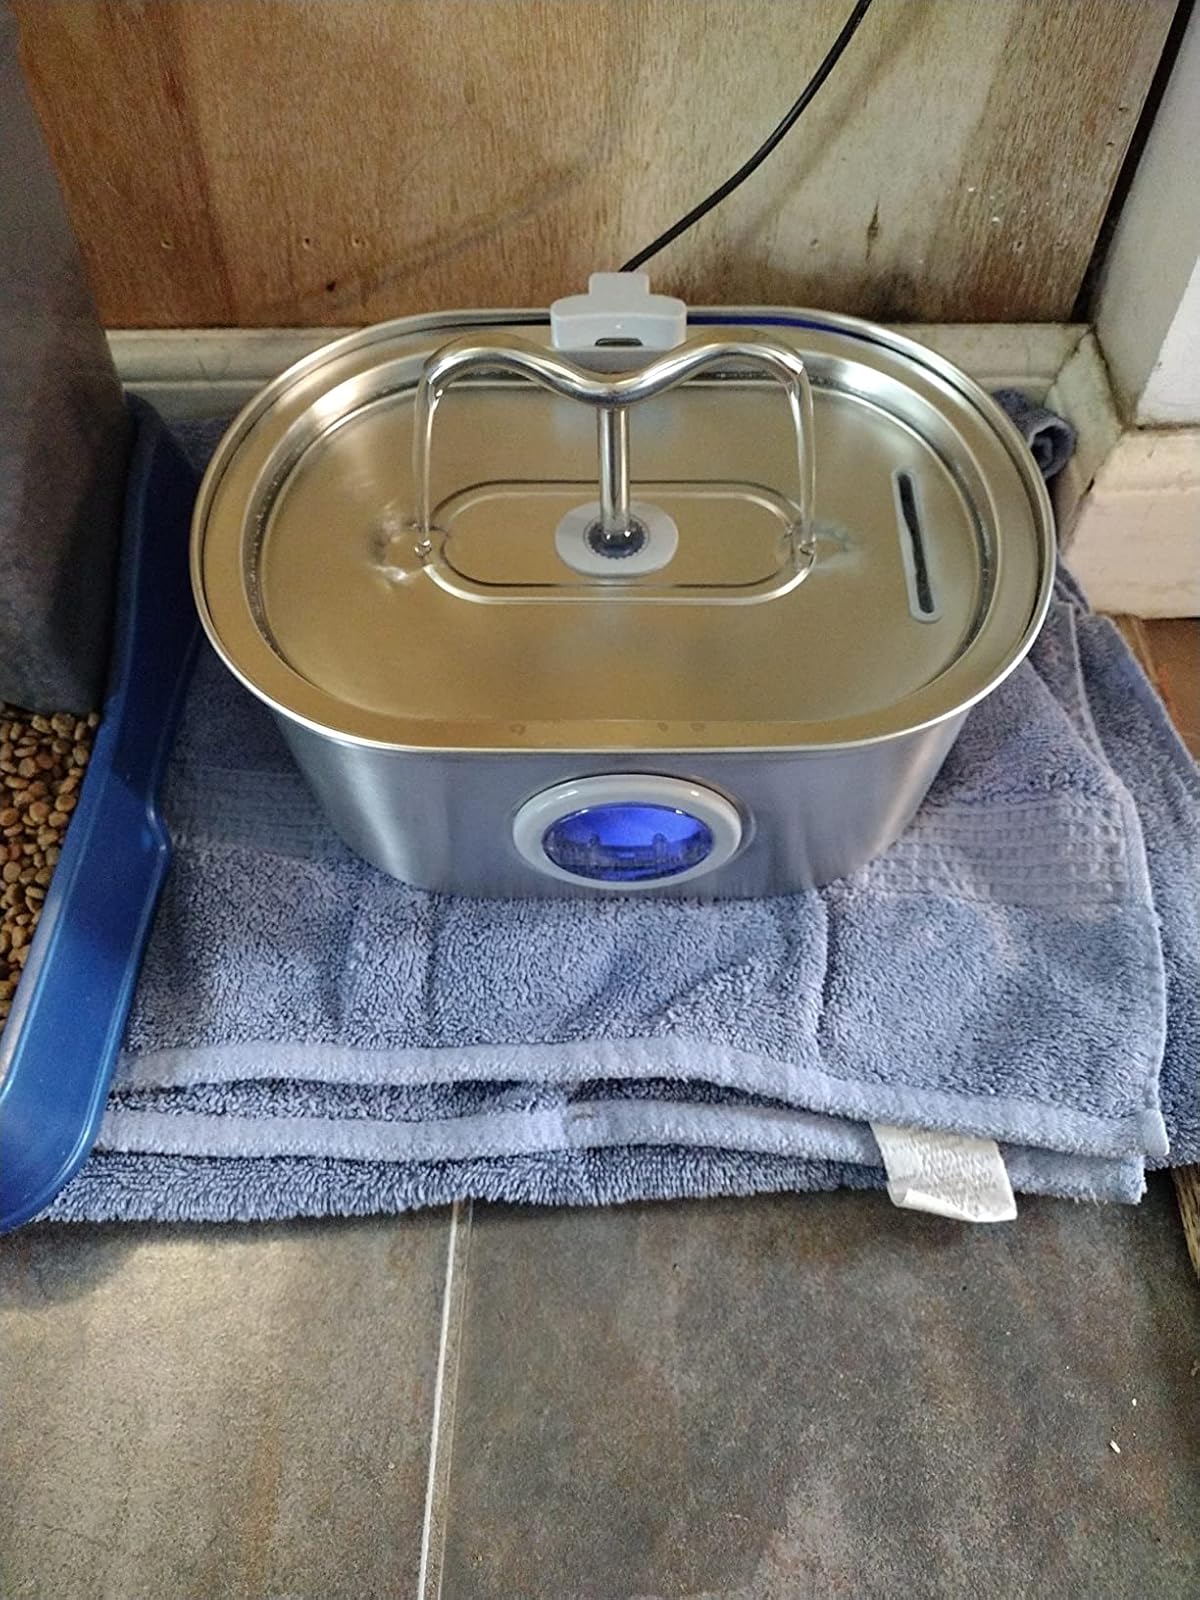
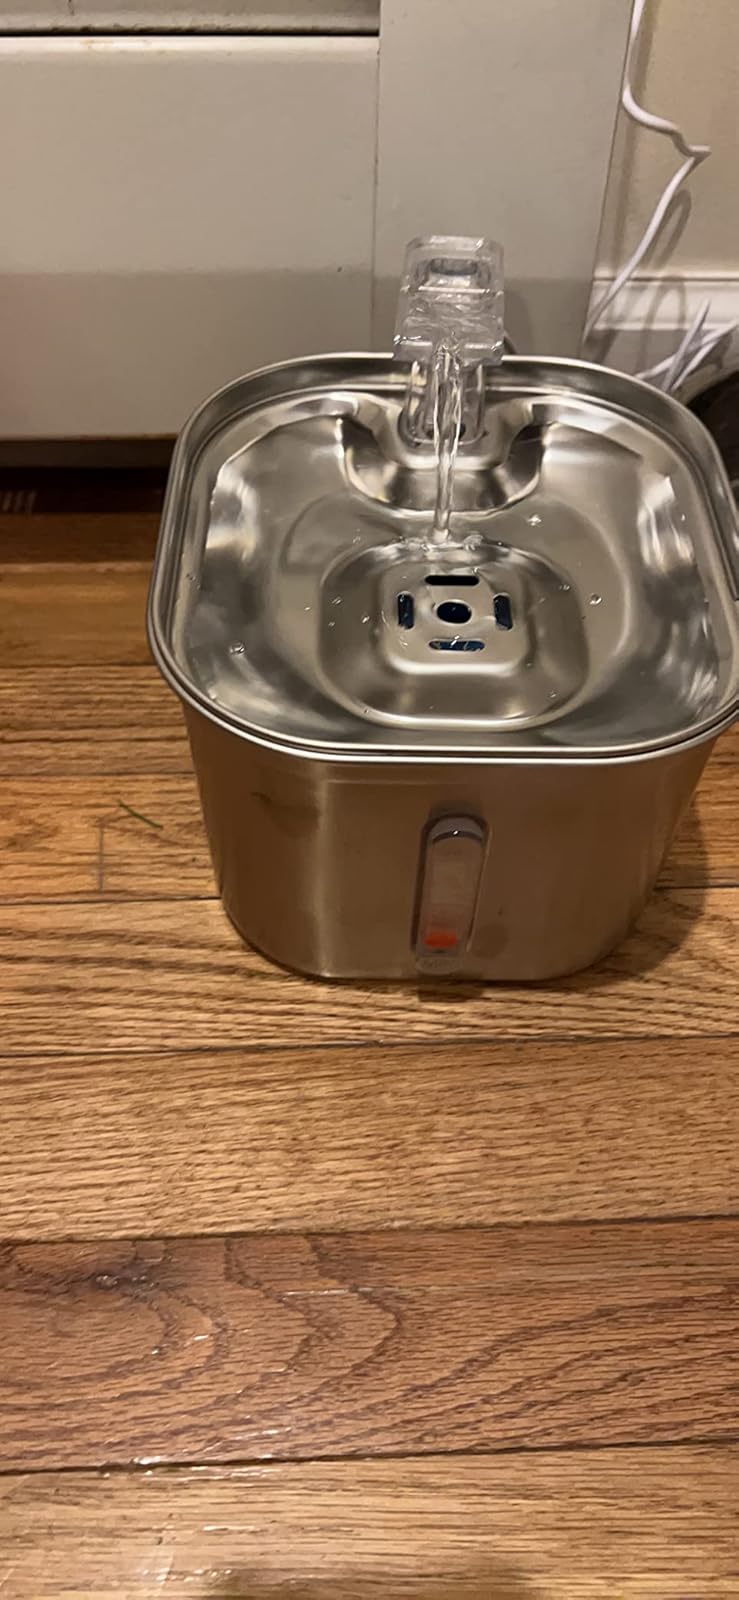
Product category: items_bowl
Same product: no